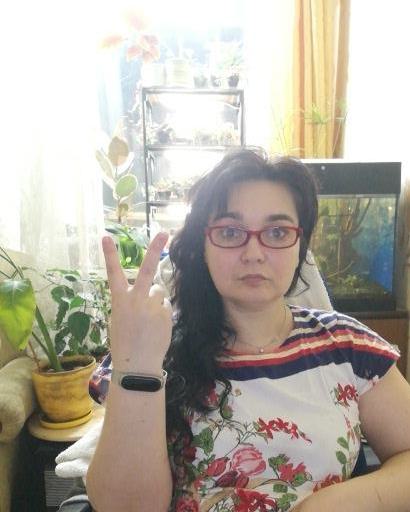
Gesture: peace_inverted